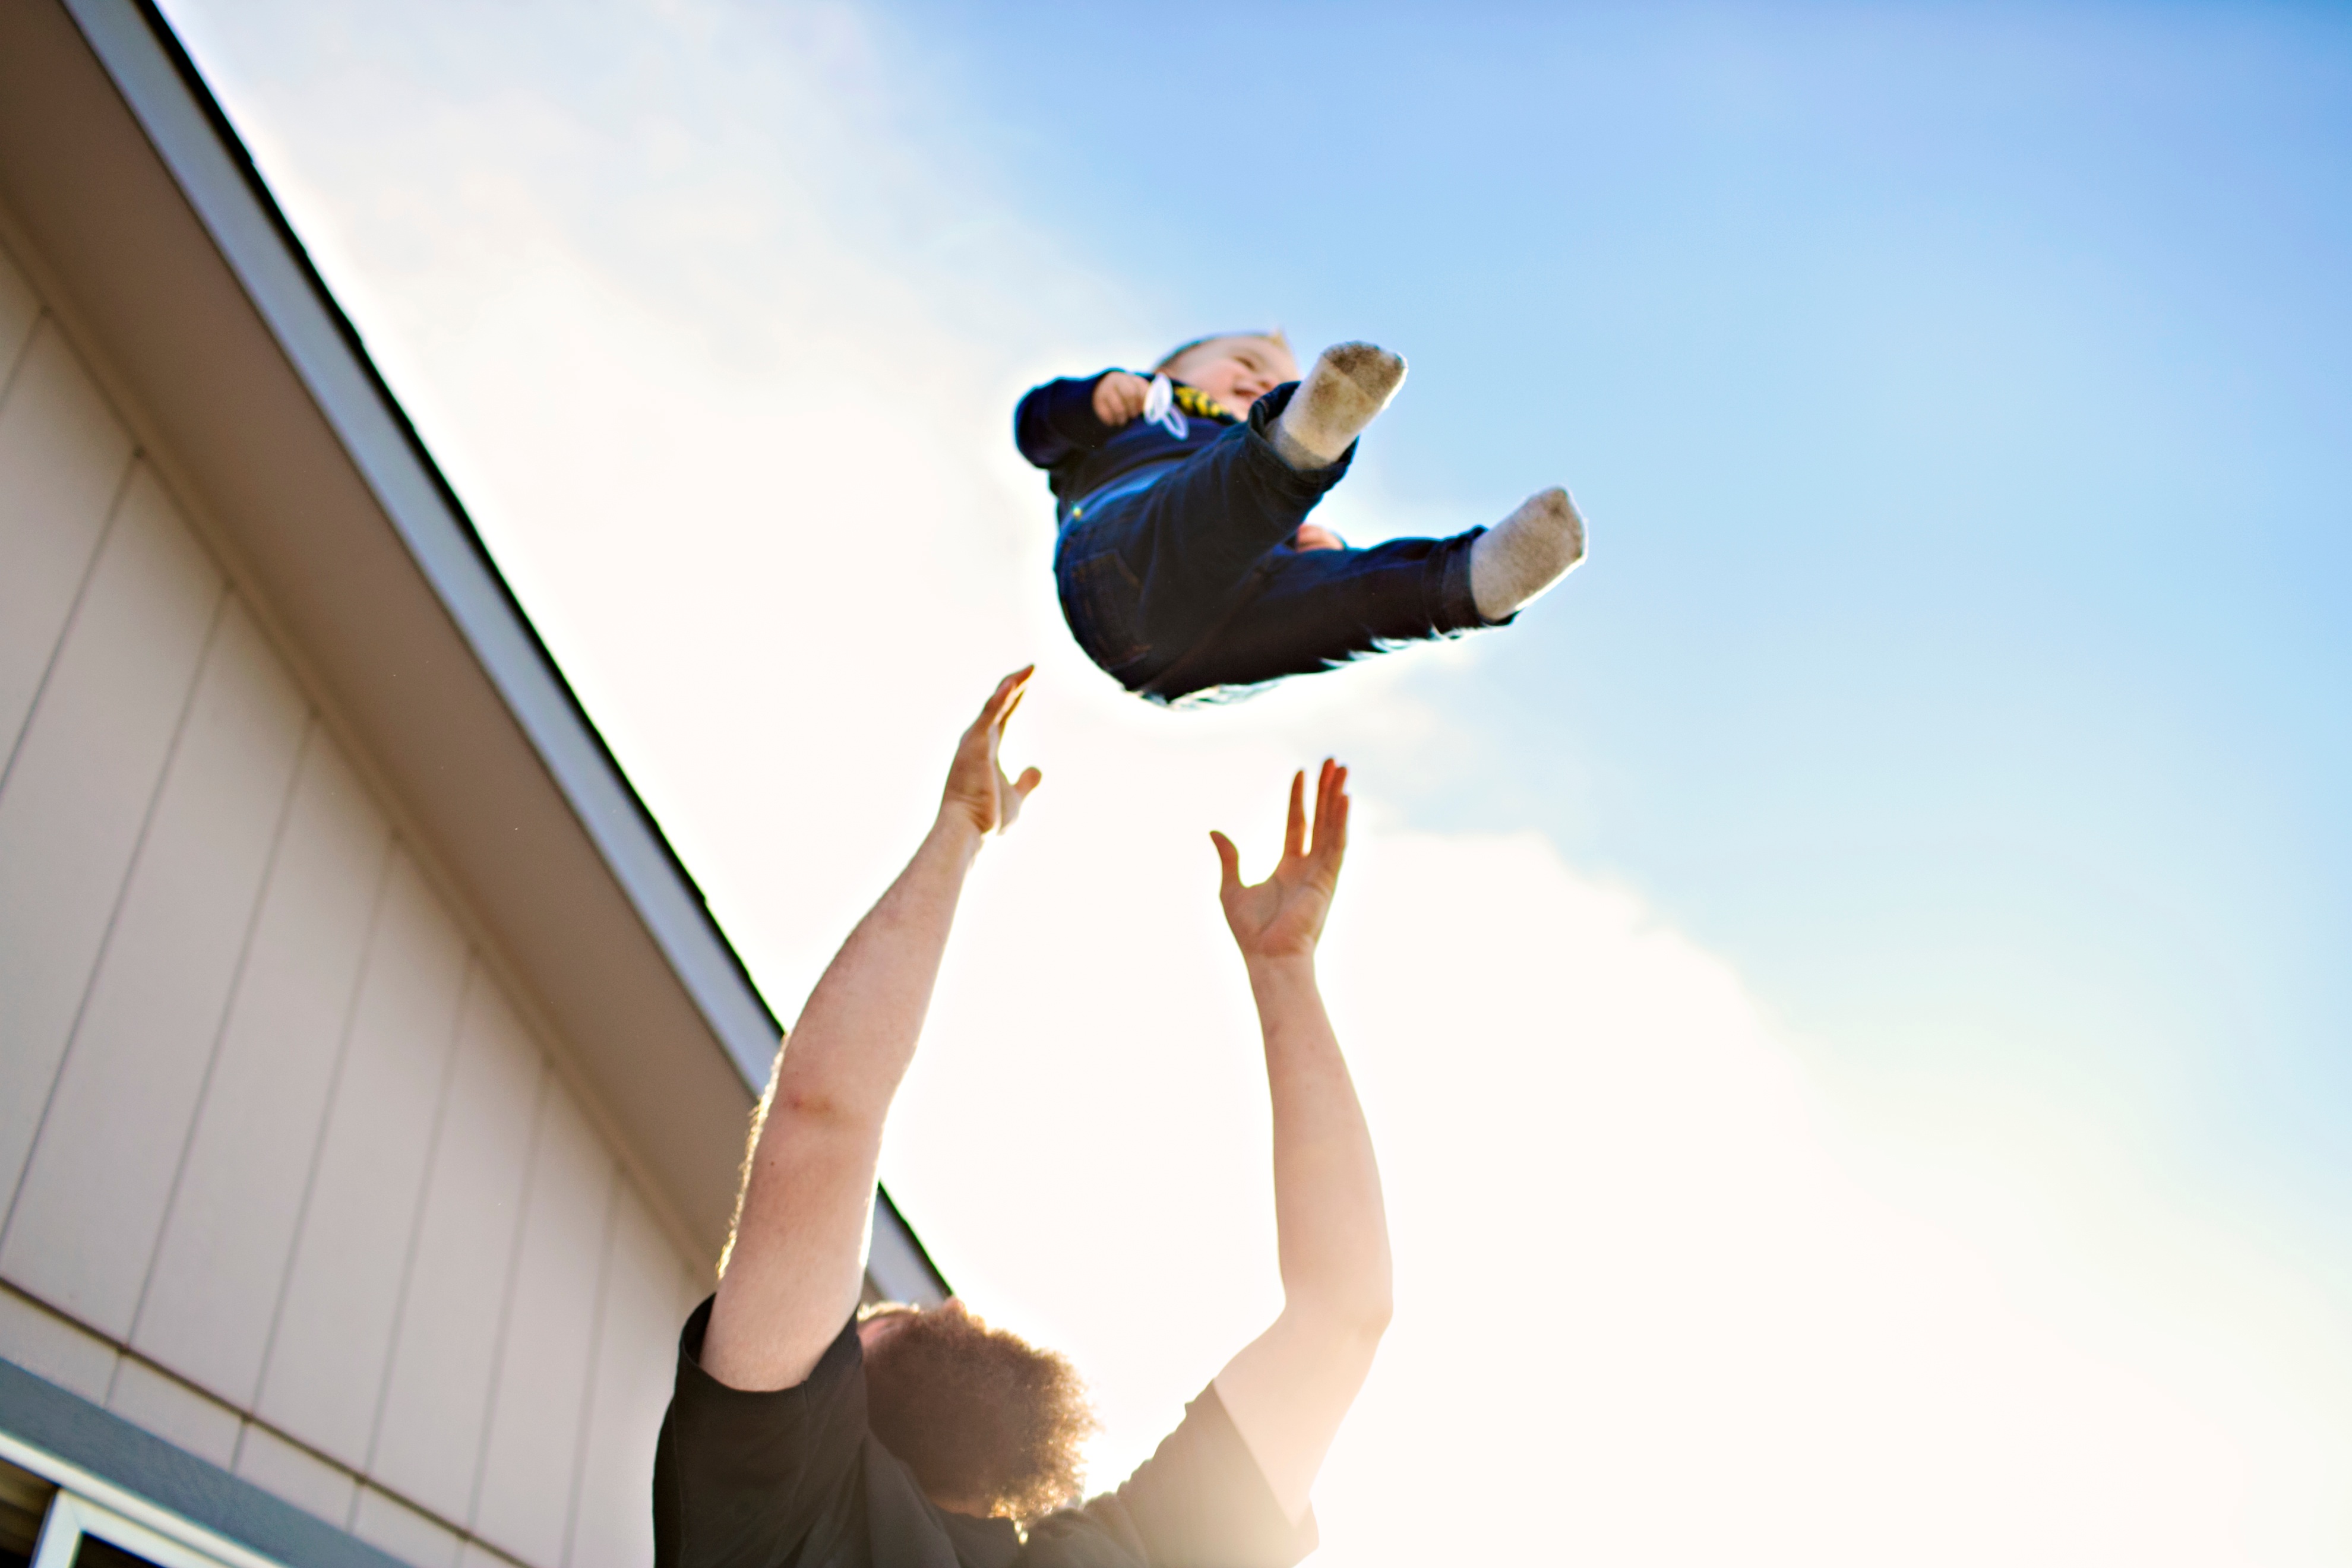
hand, jumping, sports, human action, modern dance, physical fitness